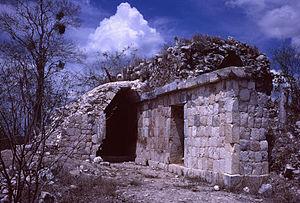
Xcalumkin, également nommé Holactun ou Yokactun, est un site archéologique maya situé à 4,5 km au sud-est de la localité moderne de San Vicente Cumpich et à 13 km de la ville d'Hecelchakan, dans l'État de Campeche, au Mexique. Une première description du site est faite en 1887 par l'explorateur austro-allemand Teobert Maler. Un siècle plus tard l'archéologue américain Harry Pollock a distingué en 1980 plusieurs groupes d'édifices : le groupe principal, le groupe nord, le groupe initial, le groupe des hiéroglyphes et le groupe de la colline nord. Depuis 1992 une équipe d'archéologues français du Centre Français d'Etudes Mexicaines et Centraméricaines fouille le site. Un certain nombre de restaurations ont eu lieu à l'initiative d'Antonio Benavides Castillo de l'Institut National d'Anthropologie et d'Histoire de Campeche. Les pièces les plus intéressantes sont aujourd'hui visibles au musée d'archéologie d'Hecelchakan de l'INAH qui regroupe également les céramique et les stèles du site funéraire de Zac Pol découvertes sur l'île Jaïna.